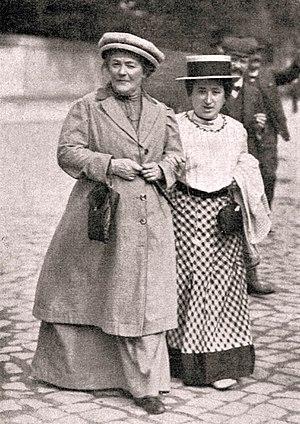
Heinrich Gottlob Rau, appelé aussi Heiner Rau, est un ouvrier métallurgiste communiste allemand sous la République de Weimar, un officier supérieur des Brigades internationales pendant la guerre d'Espagne, et après la Seconde Guerre mondiale un homme d’état important en République démocratique allemande pendant 15 ans.
Clara Zetkin [ˈklaːʀa ˈt͡sɛtkiːn], née Clara Eißner [ˈaɪsnɐ] le 5 juillet 1857 à Wiederau, en royaume de Saxe, et morte à Arkhangelskoïe, près de Moscou, le 20 juin 1933, est une enseignante, journaliste et femme politique marxiste allemande, figure historique du féminisme, plus précisément du féminisme socialiste.
Le féminisme est un ensemble de mouvements et d'idées philosophiques qui partagent un but commun : définir, promouvoir et atteindre l'égalité politique, économique, culturelle, sociale et juridique entre les femmes et les hommes. Le féminisme a donc pour objectif d'abolir, dans ces différents domaines, les inégalités homme-femme dont les femmes sont les principales victimes, et ainsi de promouvoir les droits des femmes dans la société civile et dans la vie privée.
L'histoire de la social-démocratie allemande débute peu avant 1850 avec la fondation d'organisations socialistes utopiques à l'étranger. La révolution de mars 1848 marque un point de départ, avec la création d'une première organisation nationale : la Fraternité générale des travailleurs allemands. Elle aide au développement des syndicats et des partis socialistes au sein de l'ensemble de la confédération germanique. Par la suite, le 23 mai 1863, est fondée l'Association générale des travailleurs allemands de Ferdinand Lassalle. En parallèle, apparaît un mouvement concurrent mené par August Bebel et Wilhelm Liebknecht. Ensemble ils fondent successivement le Parti populaire saxon en 1866, puis le Parti ouvrier social-démocrate en 1869. Les deux tendances s'opposent entre autres sur les questions des syndicats et de la forme que doit prendre l'unité allemande. Elles fusionnent finalement en 1875, quatre ans après la formation de l'Empire allemand, et forment le Parti socialiste ouvrier d'Allemagne.
Le mot socialisme recouvre un ensemble très divers de courants de pensée et de mouvements politiques, dont le point commun est de rechercher une organisation sociale et économique plus juste. Le but originel du socialisme est d'obtenir l'égalité sociale, ou du moins une réduction des inégalités et, notamment pour les courants d'inspiration marxiste, d'établir une société sans classes sociales. Plus largement, le socialisme peut être défini comme une tendance politique, historiquement marquée à gauche, dont le principe de base est l'aspiration à un monde meilleur, fondé sur une organisation sociale harmonieuse et sur la lutte contre les injustices. Selon les contextes, le mot socialisme ou l'adjectif socialiste peuvent qualifier une idéologie, un parti politique, un régime politique ou une organisation sociale.
Rosa Luxemburg [ˈʁoːza ˈlʊksəmbʊɐ̯k], née le 5 mars 1871 à Zamość dans l'Empire russe et morte assassinée le 15 janvier 1919 à Berlin en Allemagne, est une militante socialiste et communiste, et une théoricienne marxiste.